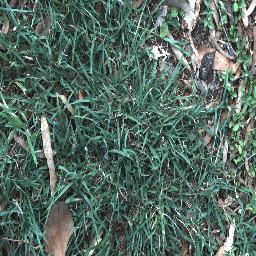
Label: negative